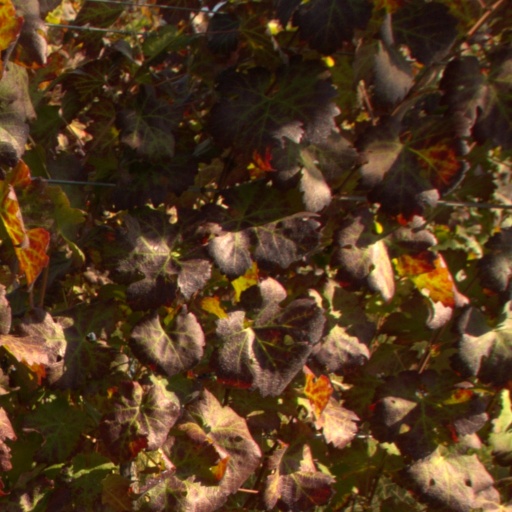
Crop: grape